Sawfly

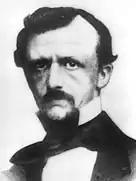
Carl Gerstaecker established the suborder Symphyta.

The suborder name "Symphyta" derives from the Greek word , meaning 'grown together', referring to the group's distinctive lack of a wasp waist between prostomium and peristomium. Its common name, "sawfly", derives from the saw-like ovipositor that is used for egg-laying, in which a female makes a slit in either a stem or plant leaf to deposit the eggs. The first known use of this name was in 1773. Sawflies are also known as "wood-wasps".